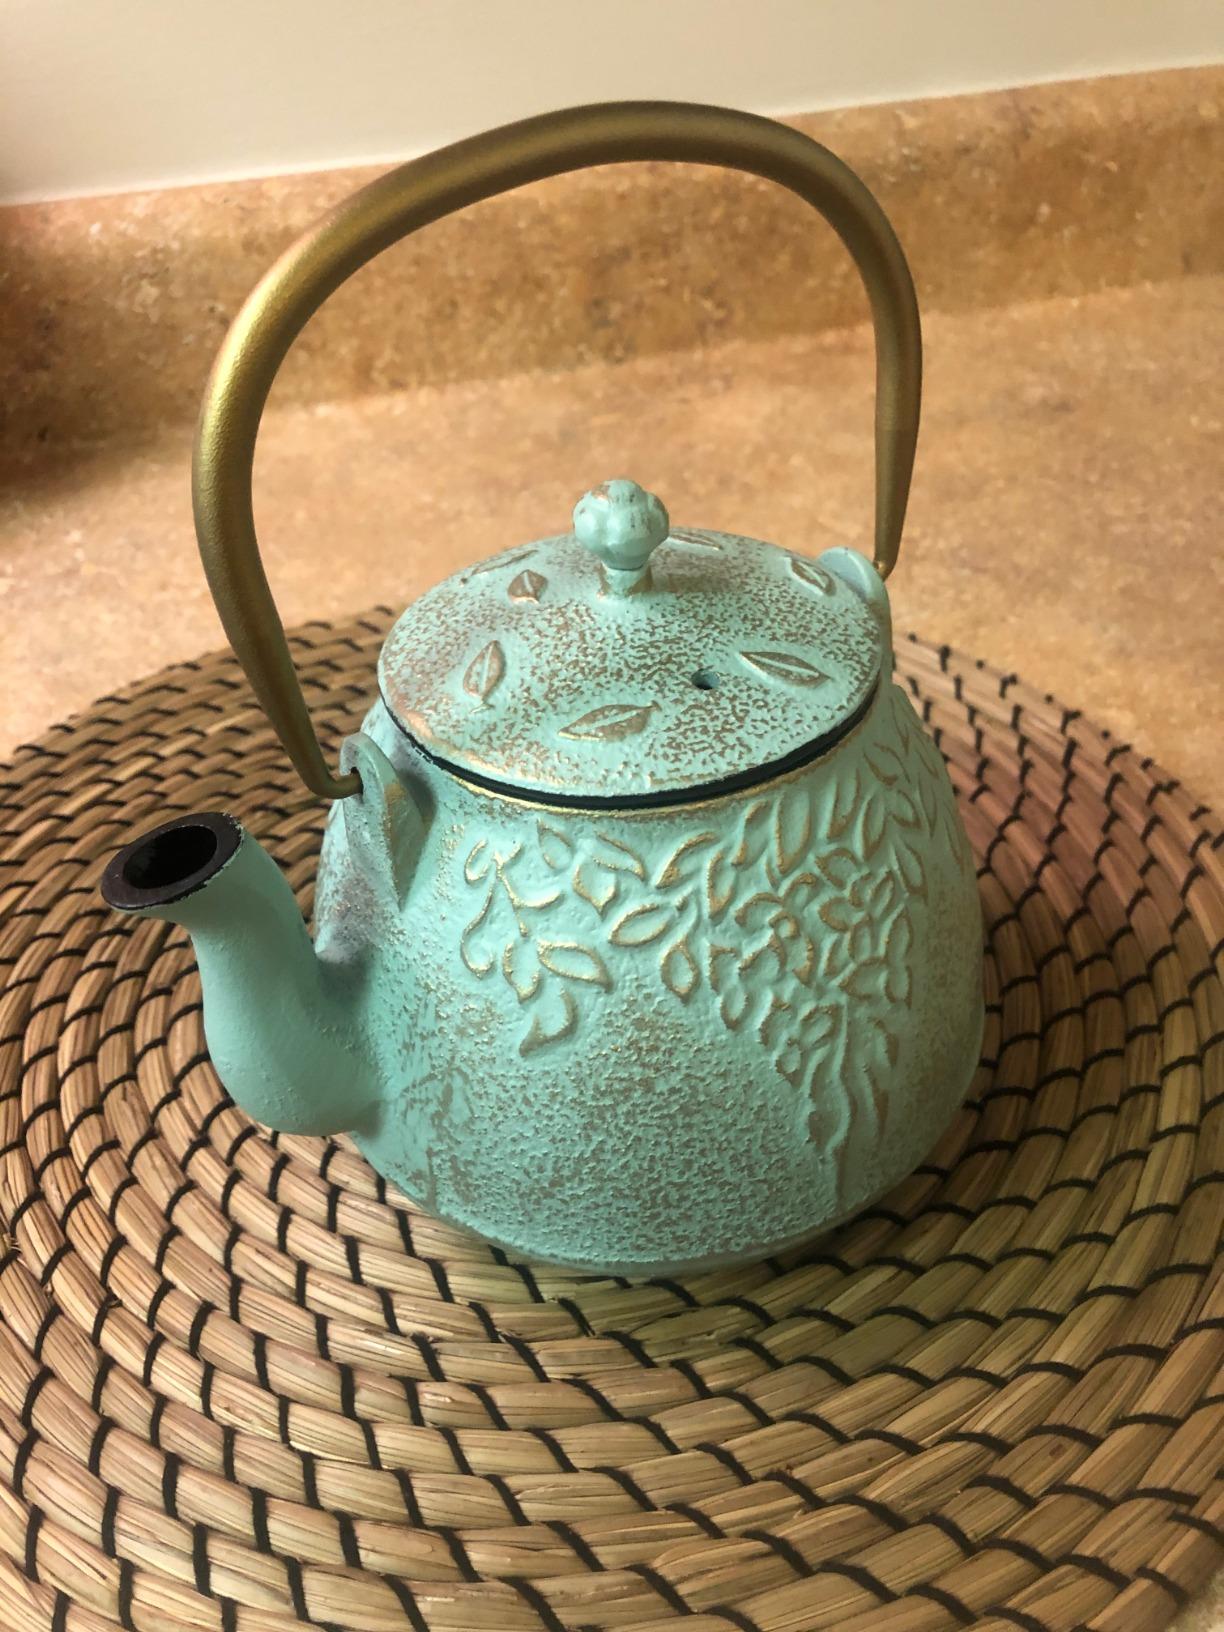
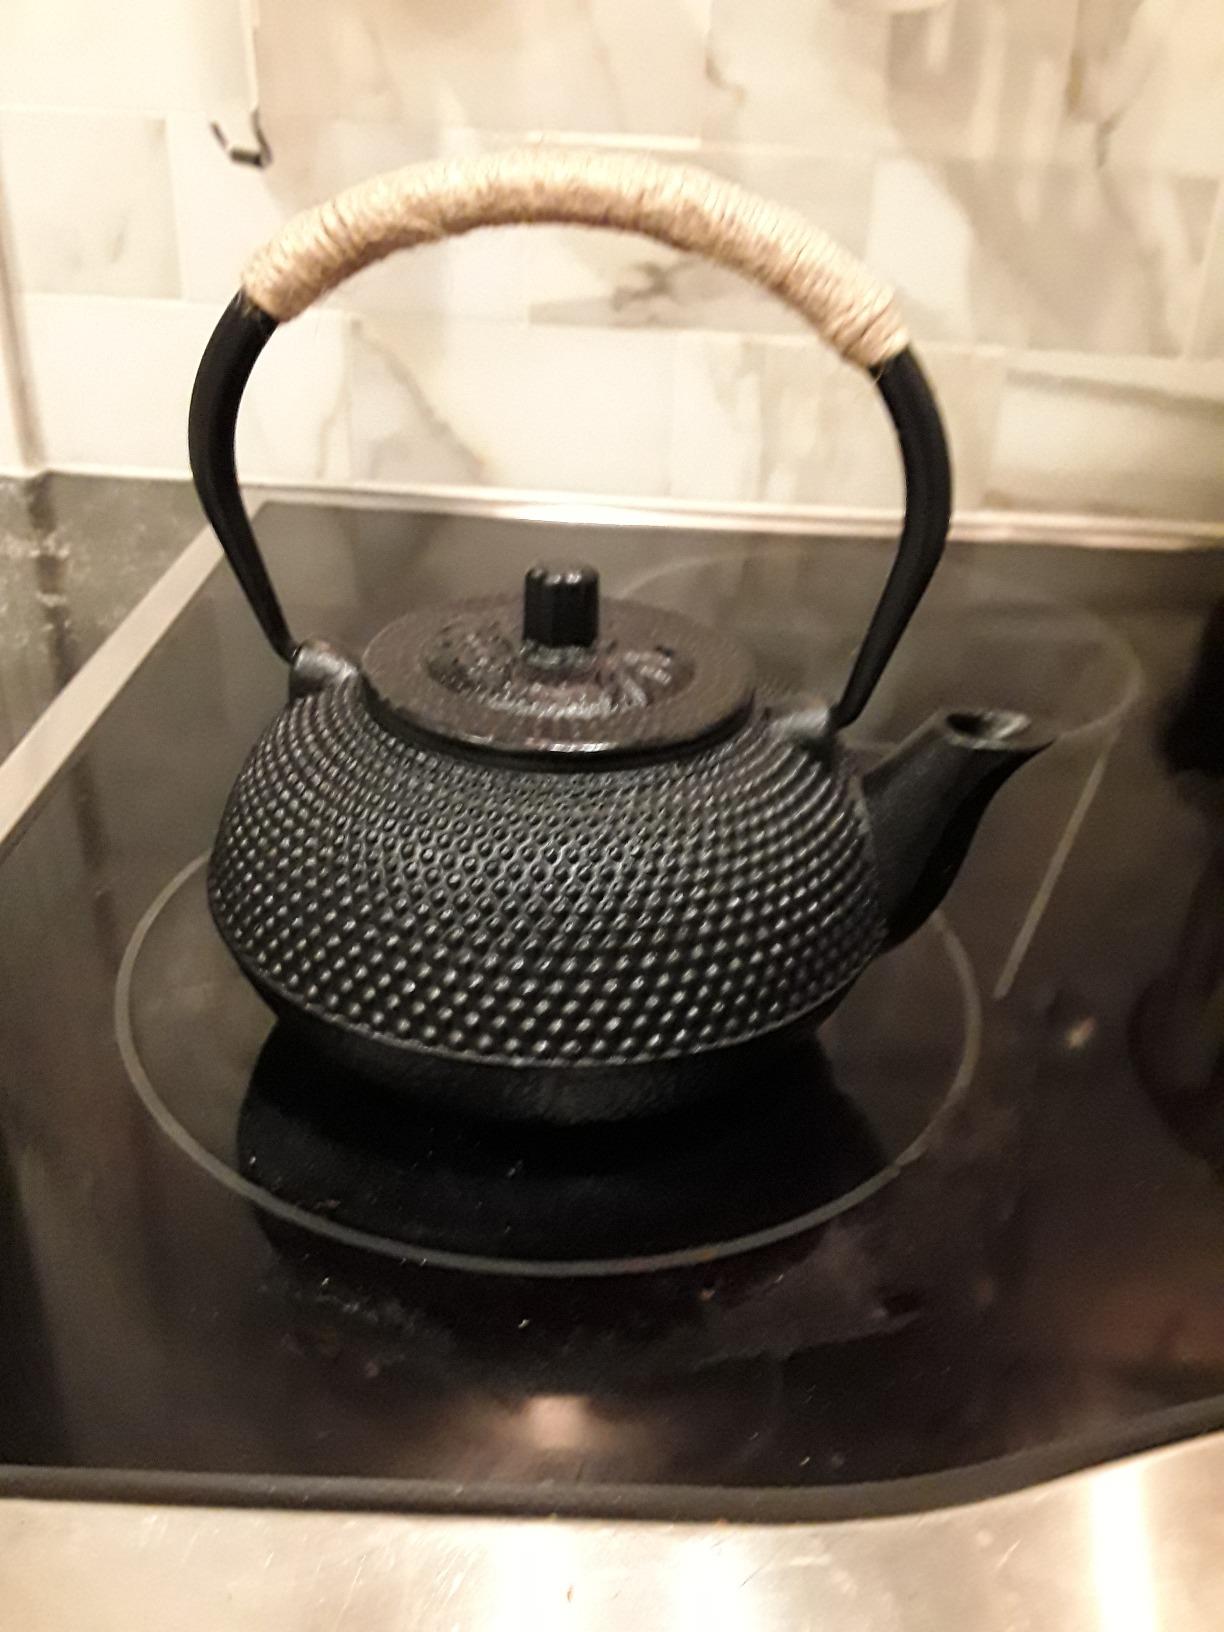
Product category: items_kettle
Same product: no